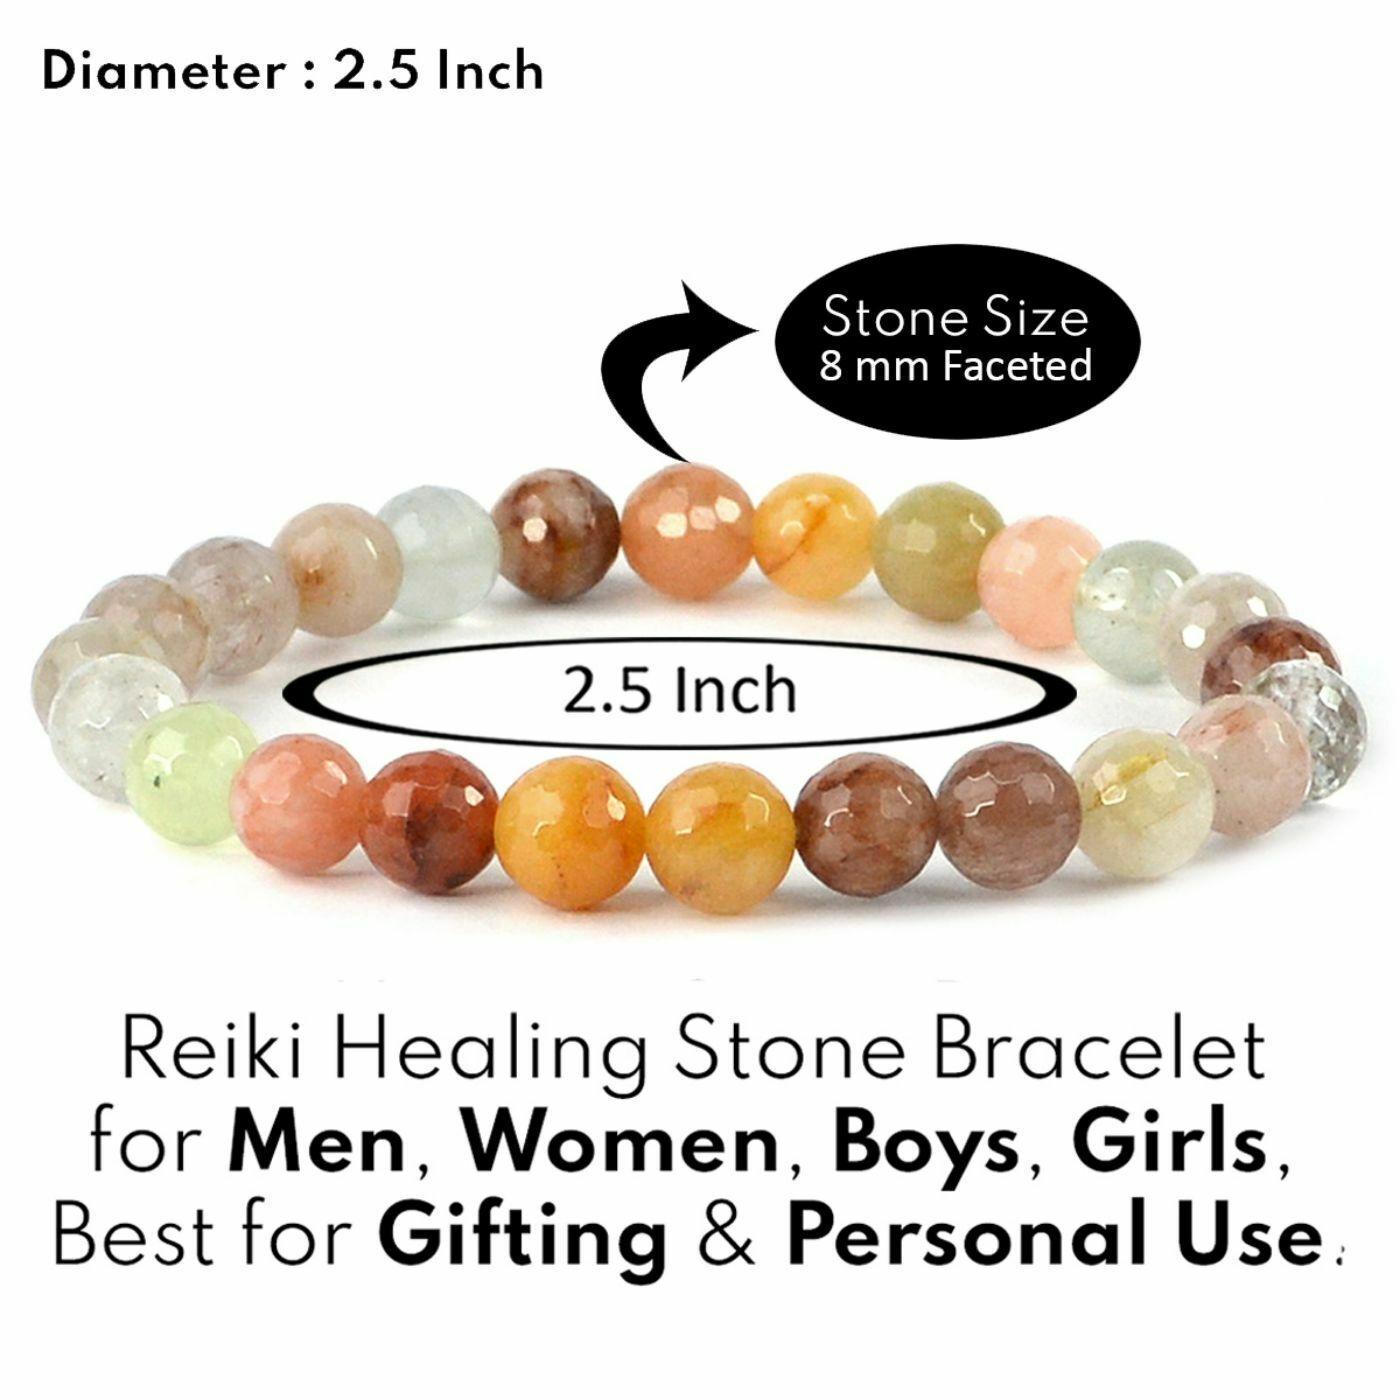
Reiki Crystal Products Multi Rutile Faceted Bead 8 mm Bracelet for Reiki and Crystal Healing Stones
Type: Bracelets & Bangles
Brand: Reiki Crystal Products
Price: Rs. 799
Stretchable Elastic Handmade Natural Crystal Stone Bracelet | Diameter : 2.5 Inch. | Stone Size - 8 mm DC | Charged By Reiki Grand Master & Vastu Expert
Features: Stretchable Elastic Handmade Natural Crystal Stone Bracelet | Diameter : 2.5 Inch. | Stone Size - 8 mm | Shape : Diamond Cut | Charged By Reiki Grand Master & Vastu Expert,Natural Healing Stone for Reiki Healing, Crystal Healing, Numerology, Tarot, Astrology, Vastu, Angle Healing & Feng Shui,100% Authentic, Original and Natural Healing Stone / Crystal - small holes, crack marks on the surface or inside the stones are often visible,Material : Natural Healing Stones See Images & Product Description For Healing Properties /Advantages,Stylish Party-Daily-Office-Casual Wear Reiki Healing Stone Bracelet for Men, Women, Boys, Girls. Best for Gifting & Personal Use.
Included: Pack Of 1 X Multi Rutile 8 mm DC Bracelet